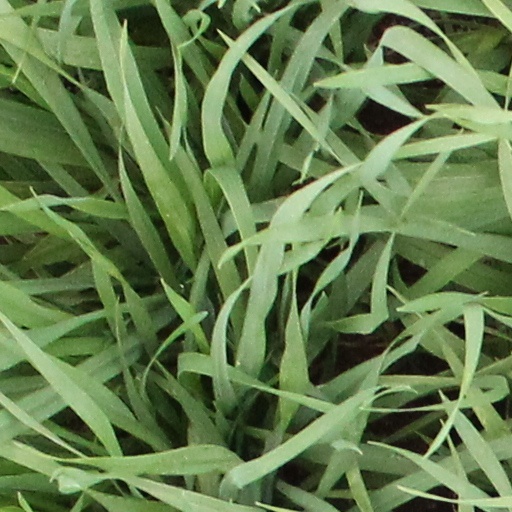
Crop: wheat